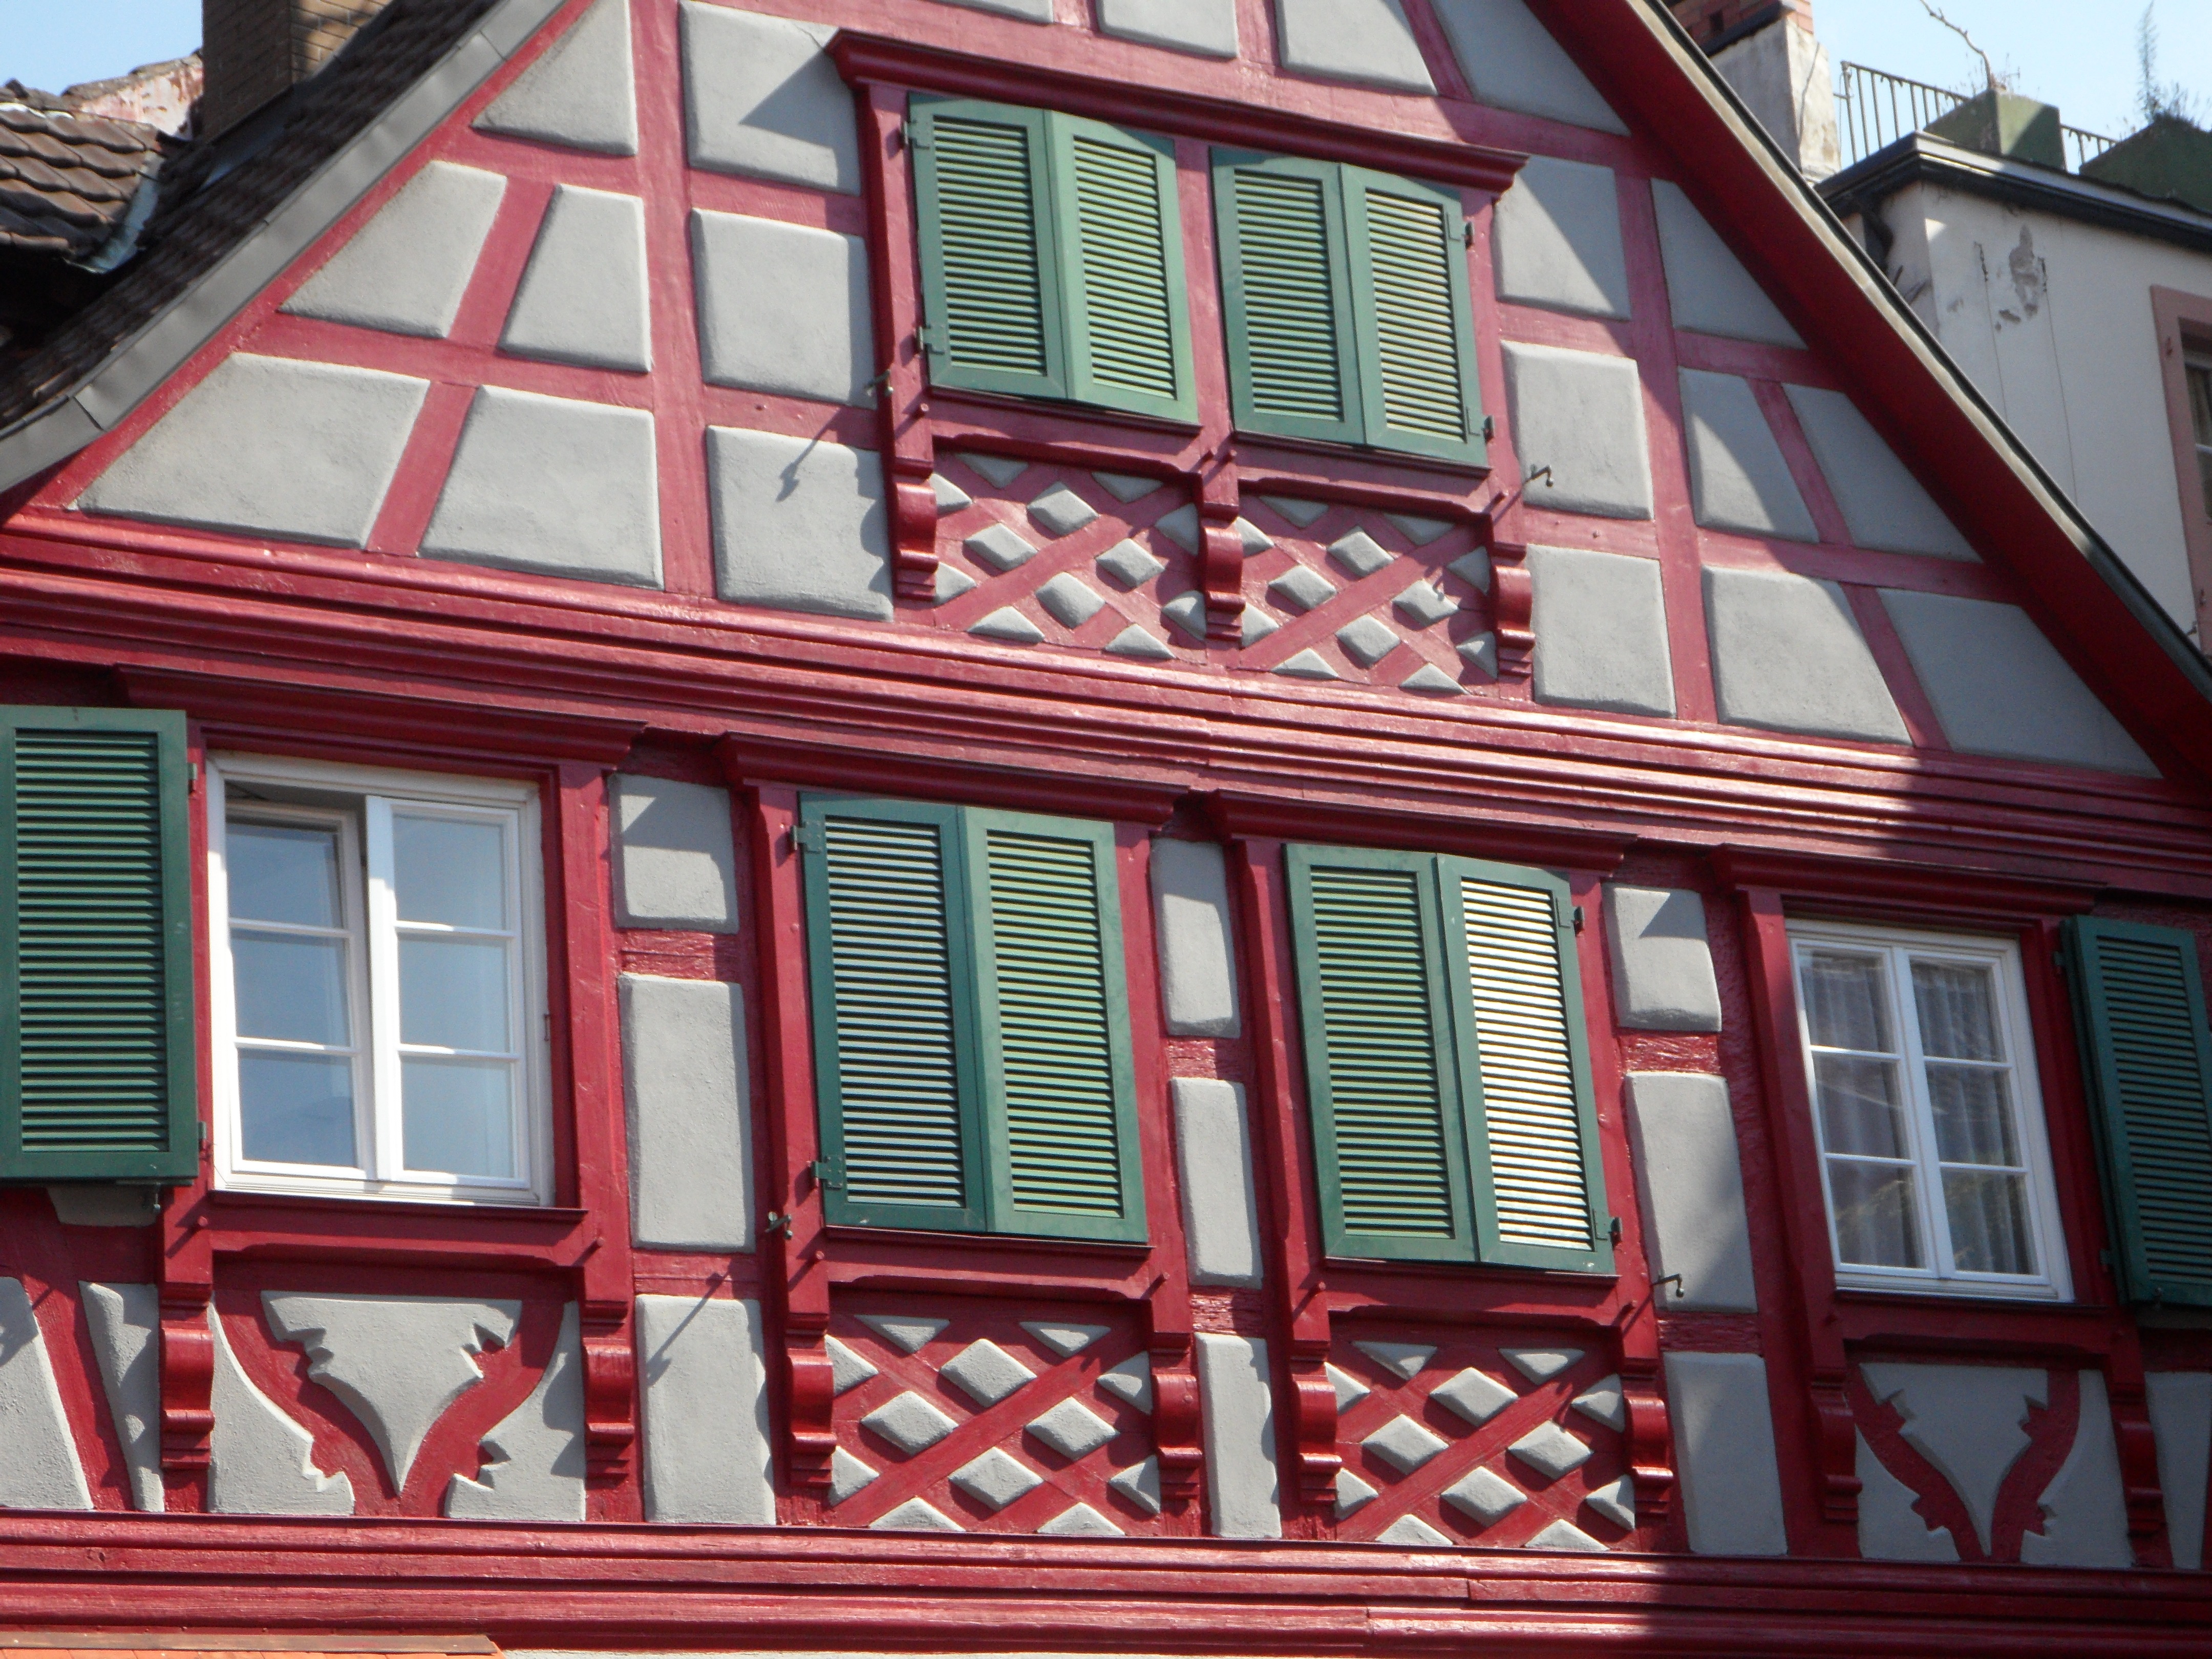
architecture, house, window, roof, building, home, swim, cottage, facade, property, old town, brickwork, gengenbach, siding, fachwerkhaus, truss, outdoor structure, sash window